Héctor Mercado

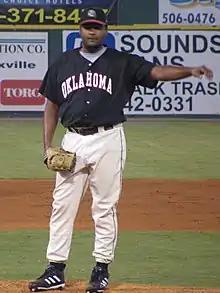
Mercado with the Oklahoma RedHawks in 2005

Héctor Luis Mercado (born April 29, 1974) is a former professional baseball pitcher, born in Cataño, Puerto Rico. Mercado played all or parts of four seasons in Major League Baseball, as well as one season in Nippon Professional Baseball in Japan. Mercado was listed at 6' 3" in height, and 235 lb. in weight. Mercado batted and threw left-handed during his baseball career.